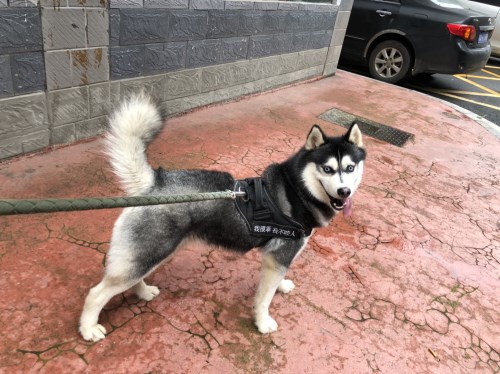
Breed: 1160-n000003-Siberian_husky